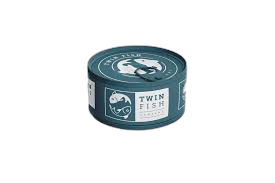
Waste category: metal